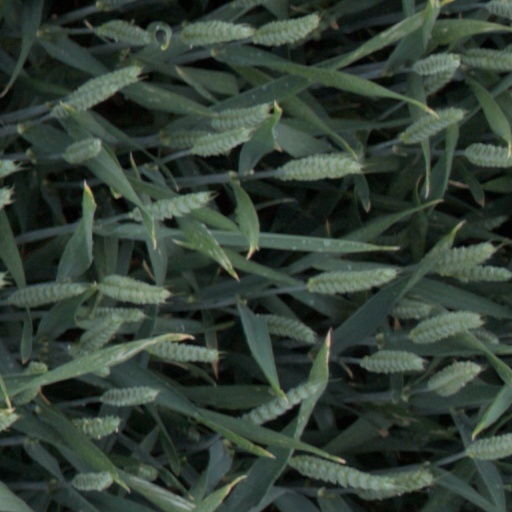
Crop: wheat